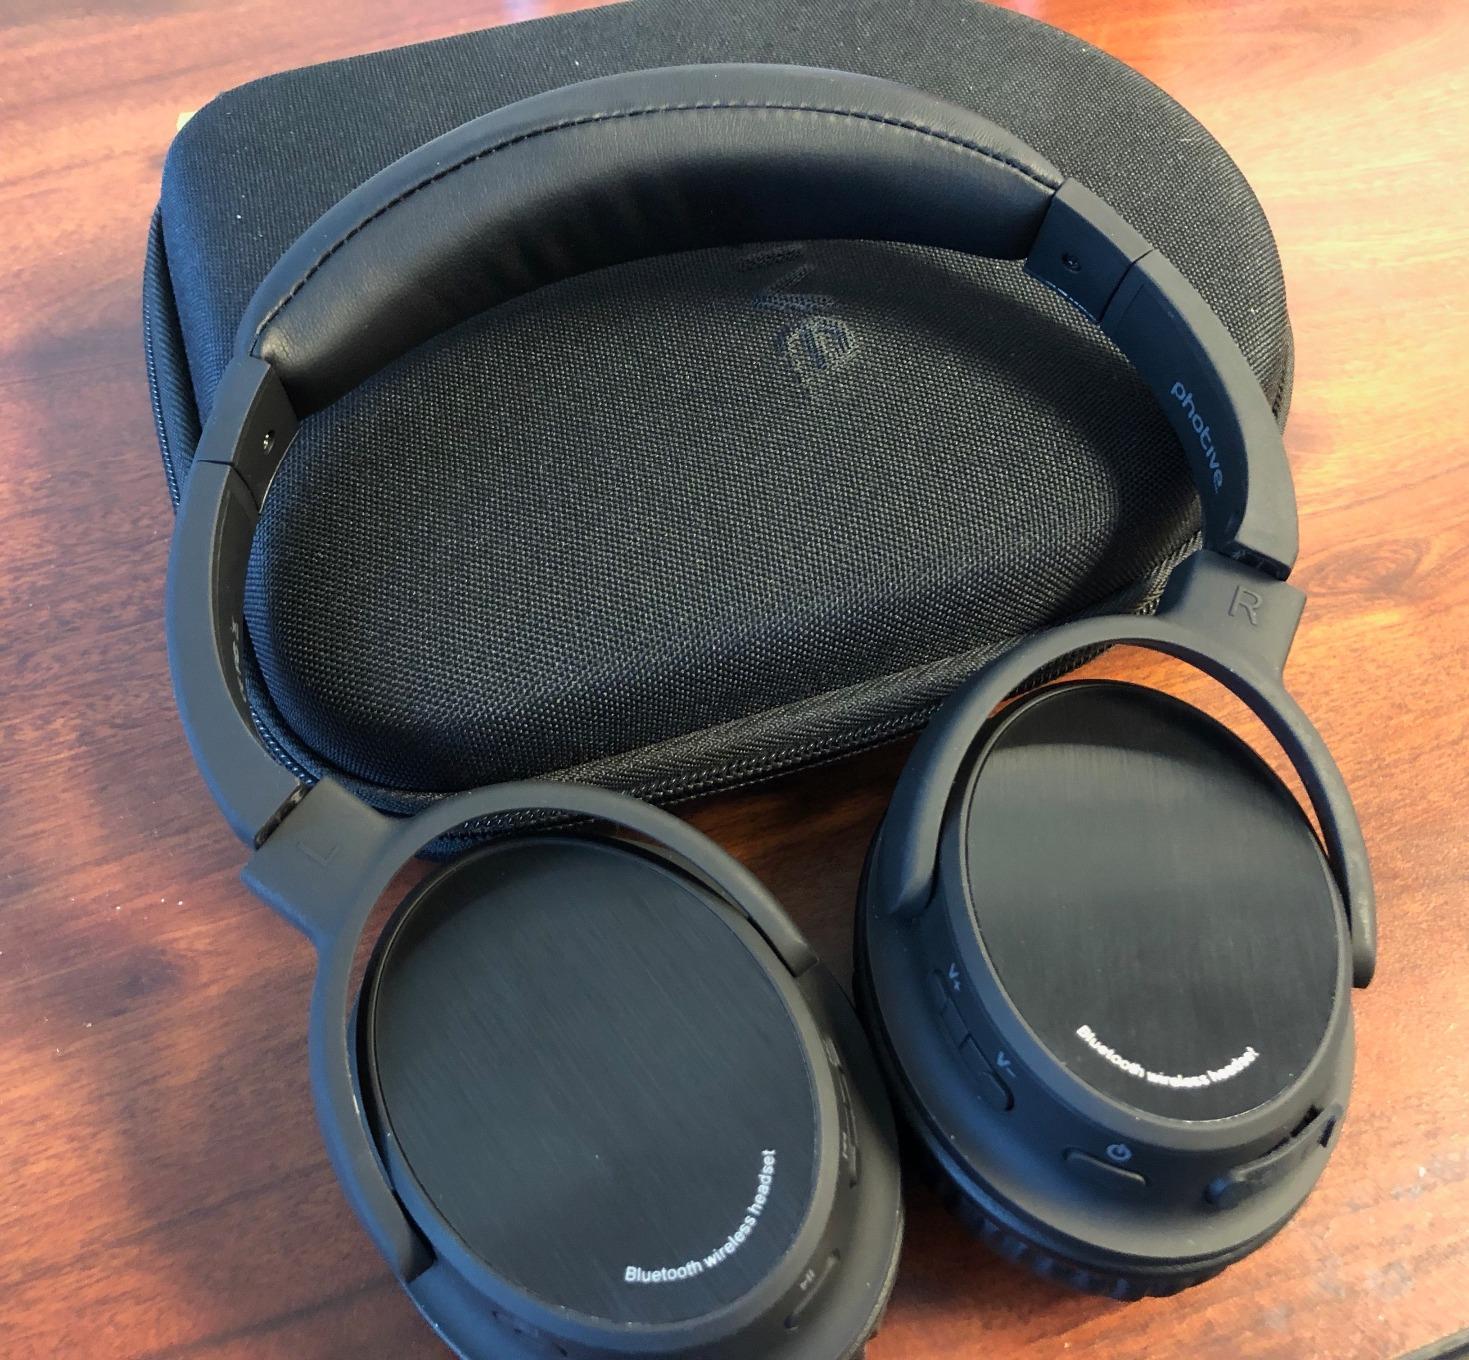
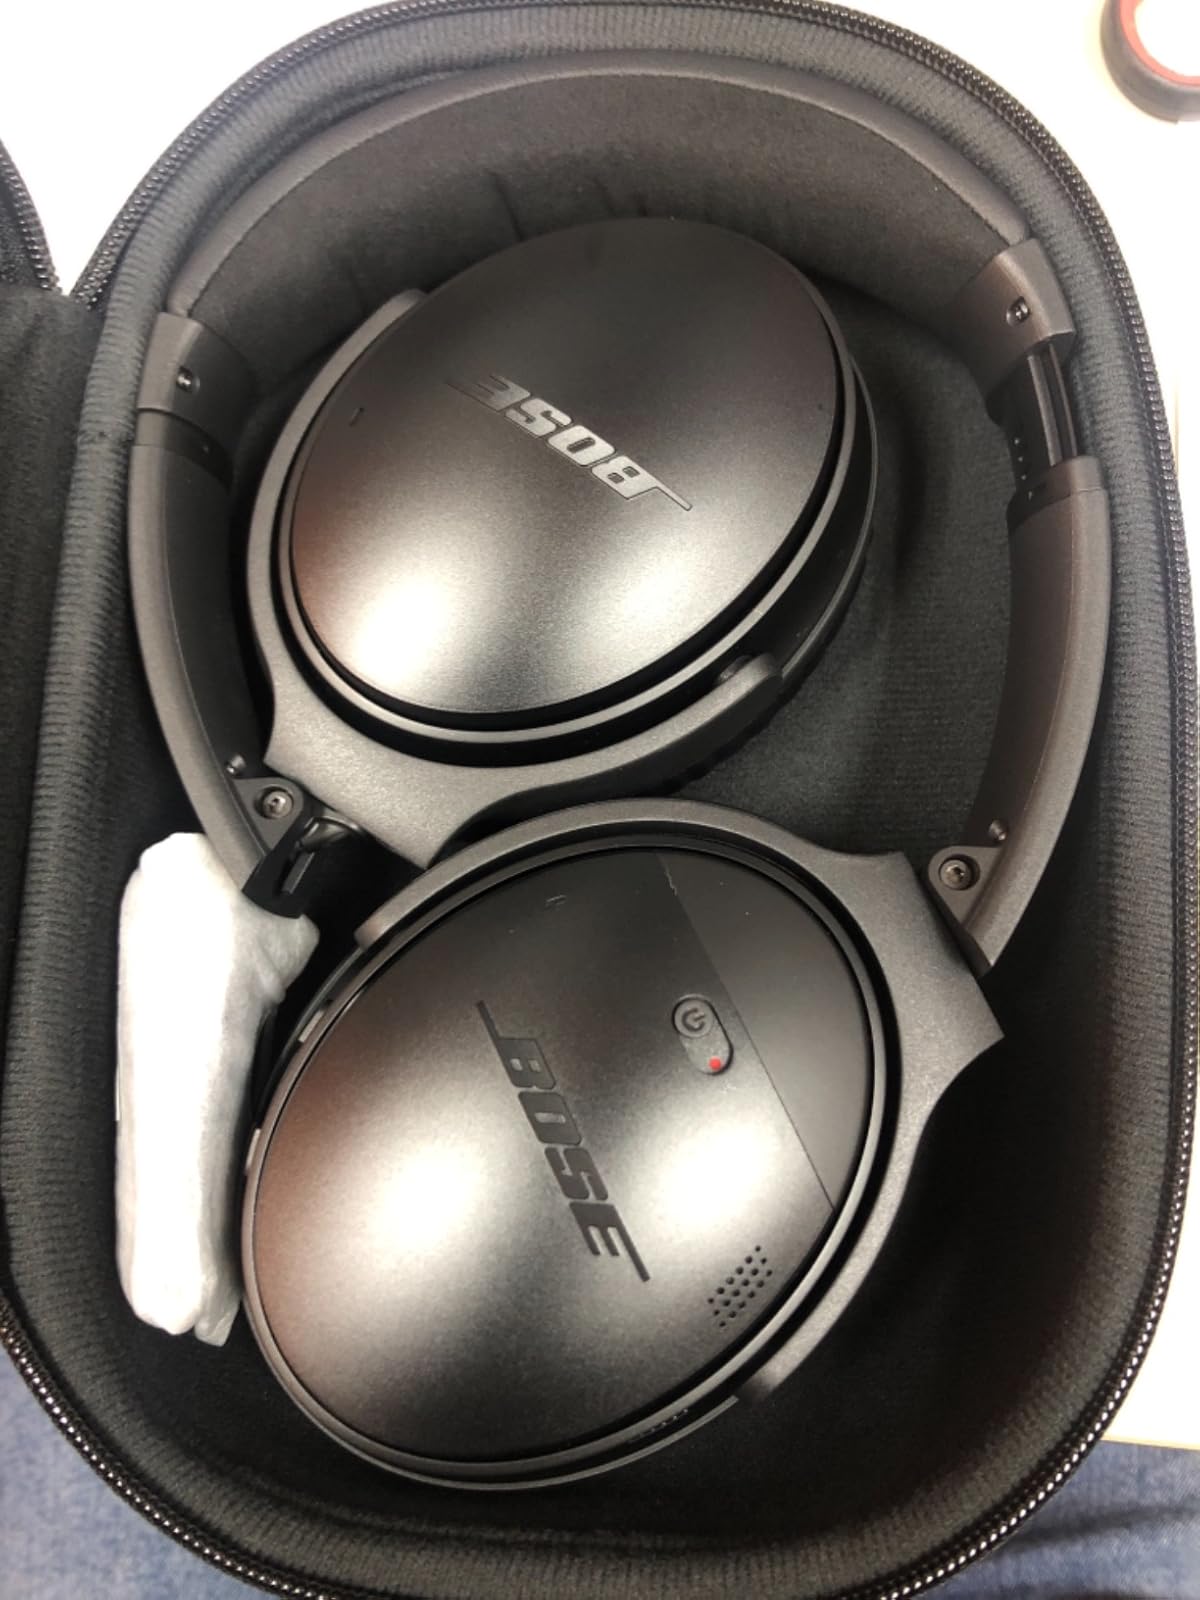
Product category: headphones
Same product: no